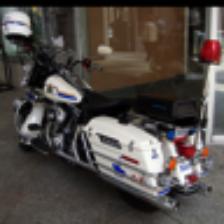
Label: NonHuman